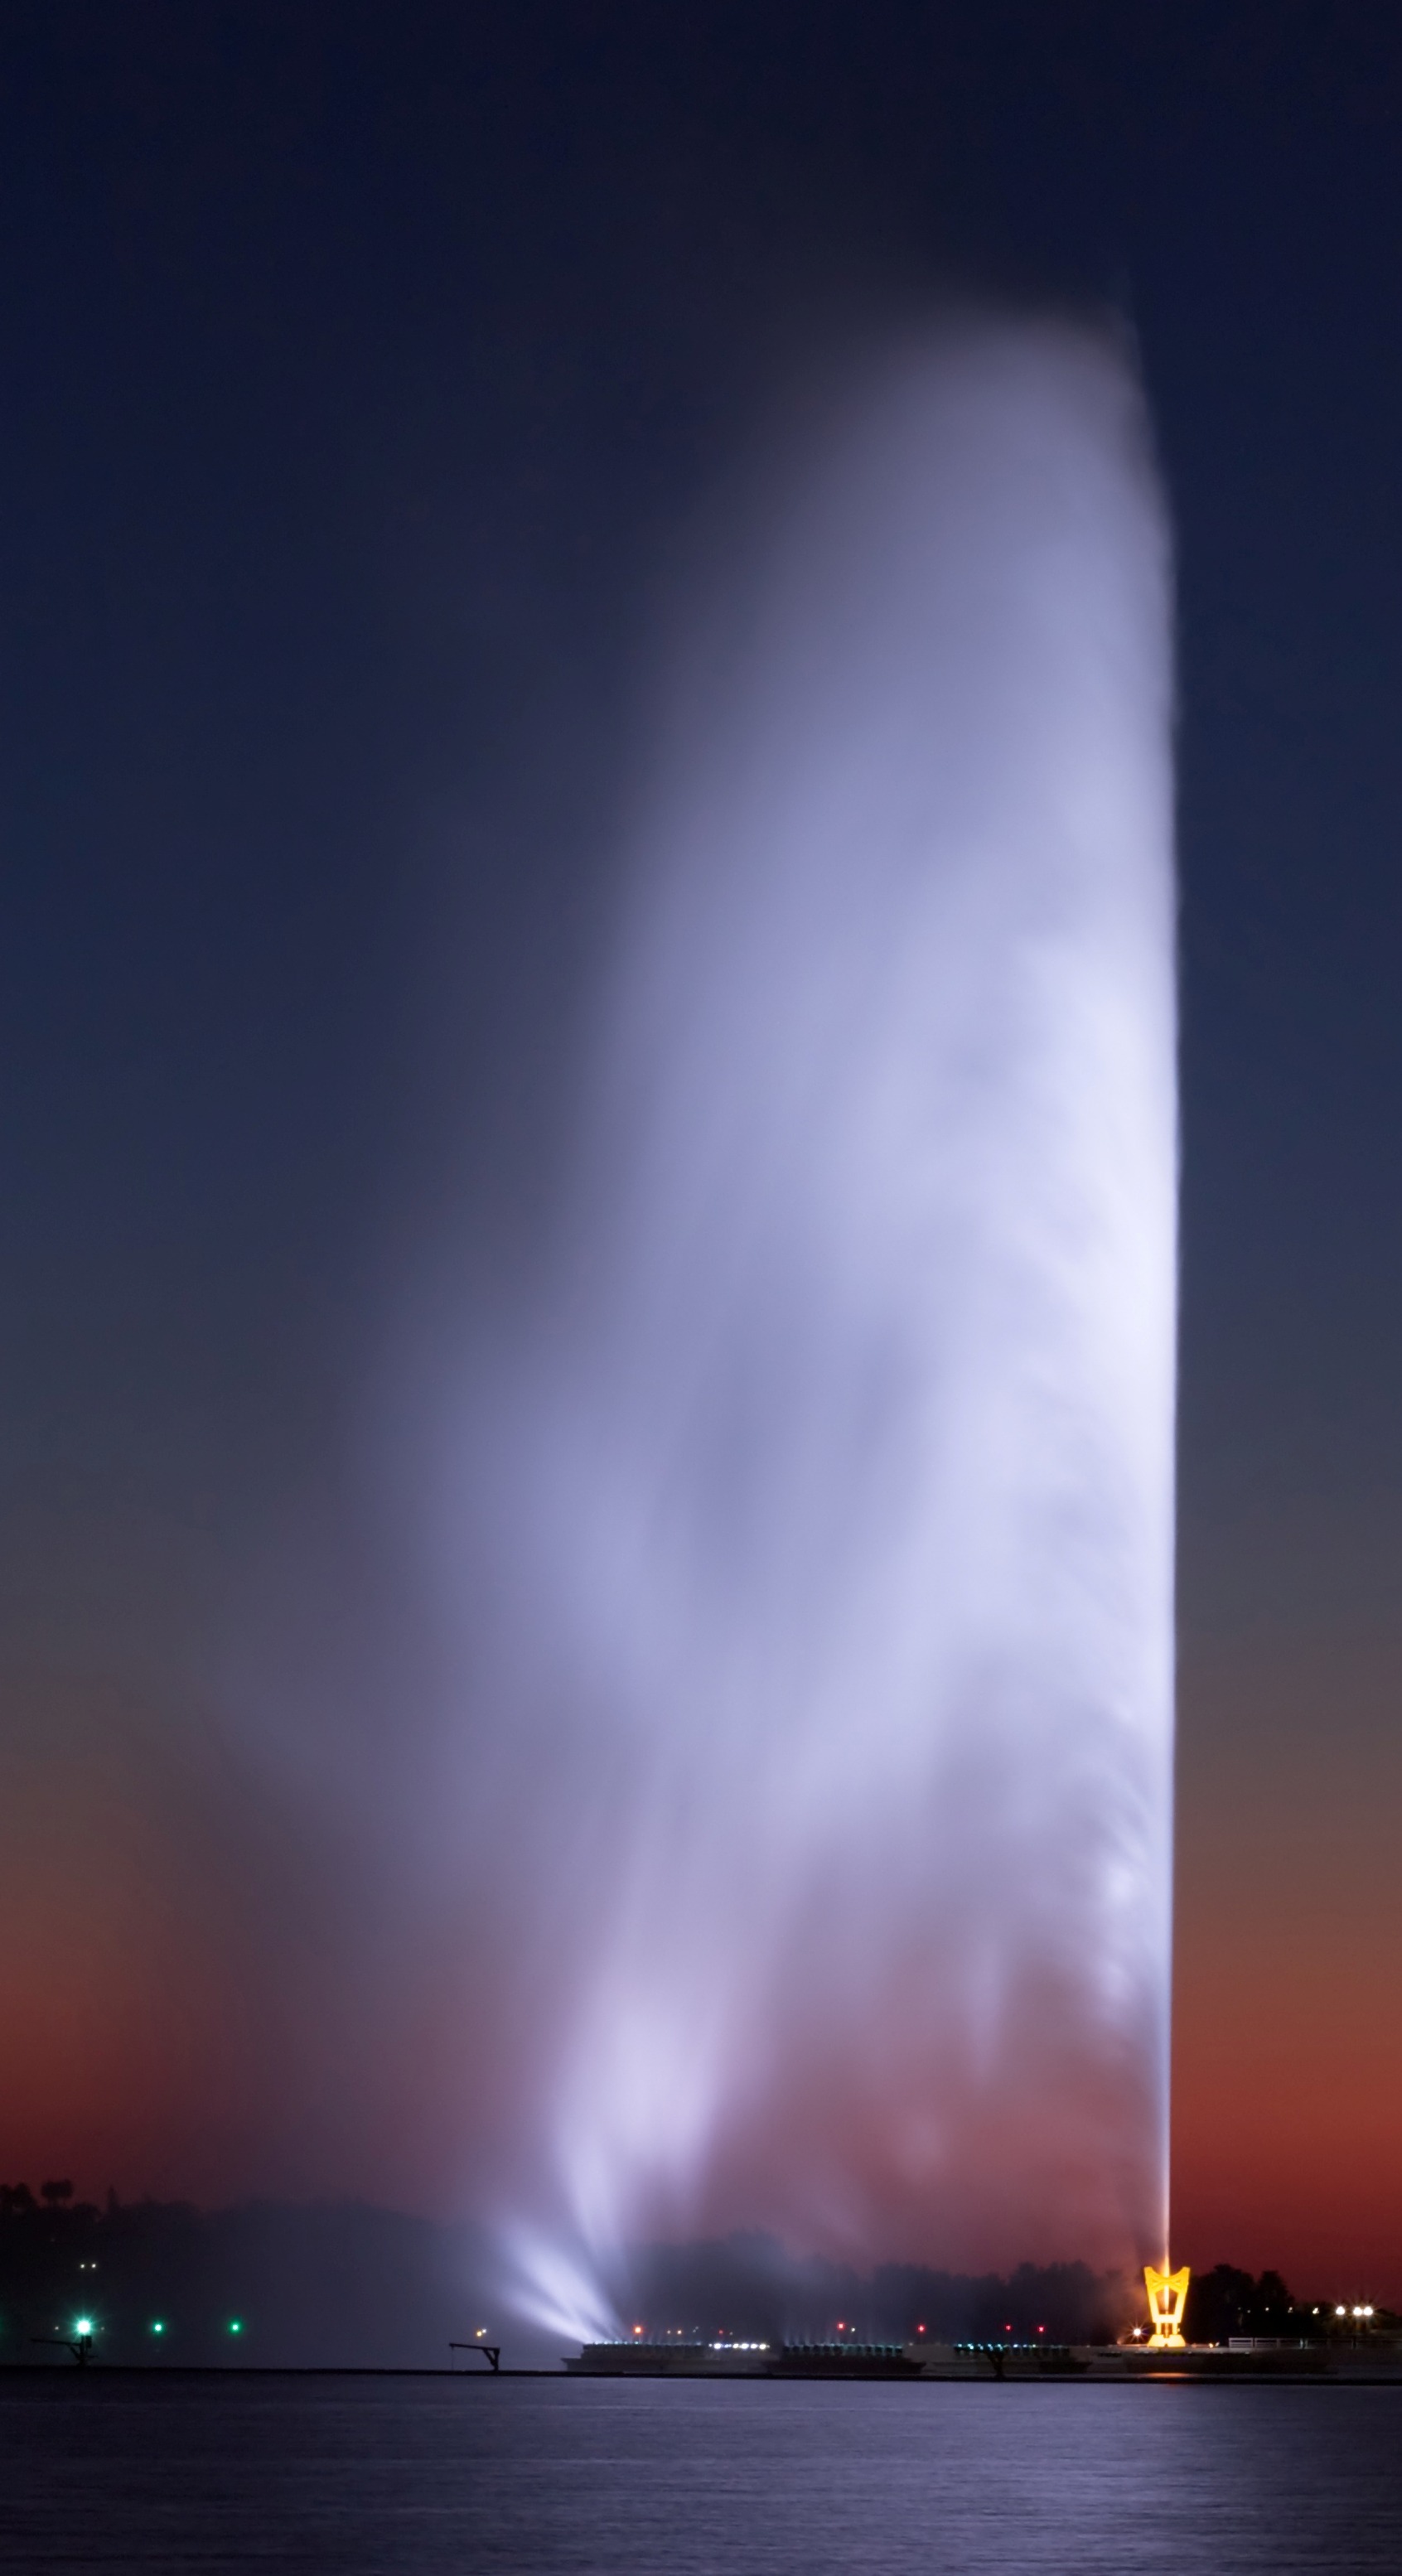
cloud, atmosphere, spray, darkness, tall, fountain, huge, arab, saudi, saudi arabia, jeddah, ksa